AN/AAQ-37 Distributed Aperture System

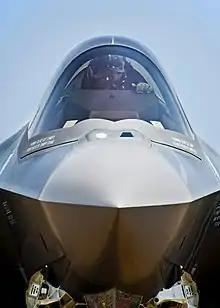
An AN/AAQ-37 sensor just below the canopy, above the nose. Below the nose, the electro-optical targeting system

The AN/AAQ-37 Distributed Aperture System (DAS) is the first of a new generation of sensor systems being fielded on the Lockheed Martin F-35 Lightning II. DAS consists of six high-resolution infrared sensors mounted around the F-35's airframe in such a way as to provide unobstructed spherical (4π steradian) coverage and functions around the aircraft without any pilot input or aiming required.